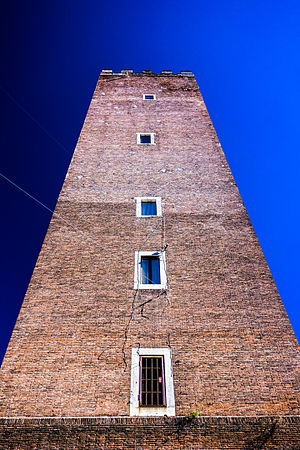
Torre dei Capocci
Torre dei Capocci er et tårn på San Martino ai Monti-pladsen i Rom, Italien.